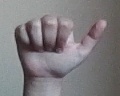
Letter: dhad